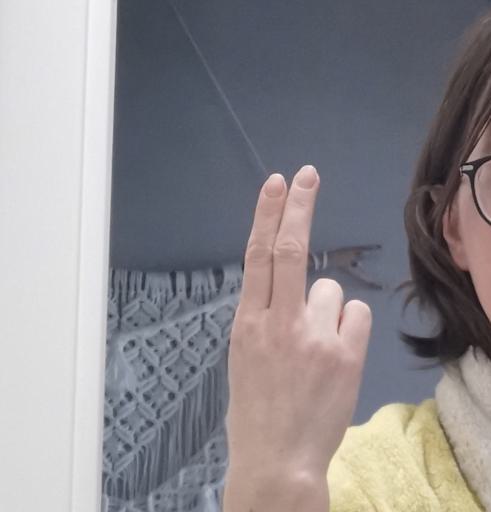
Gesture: two_up_inverted